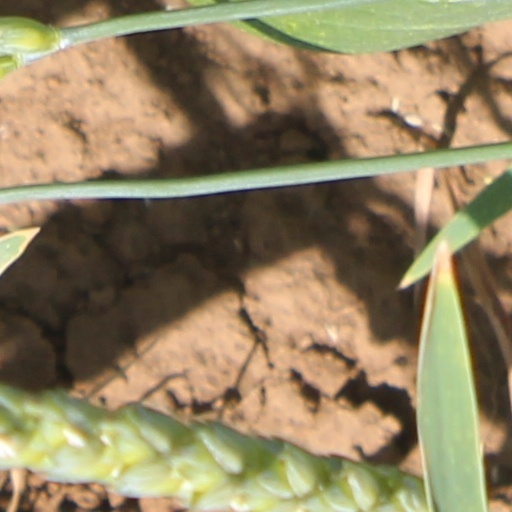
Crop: wheat